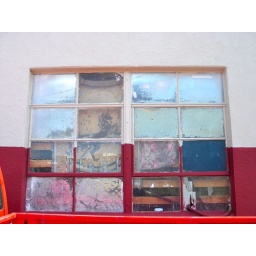
horse in the window